Khoya Khoya Chand

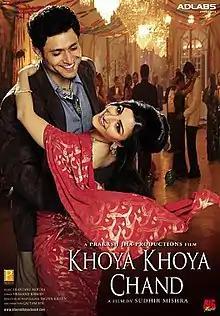
Movie poster

Khoya Khoya Chand, (translation: Lost Moon) is a 2007 Indian Hindi-language romantic drama film directed by Sudhir Mishra and produced by Prakash Jha. The film stars Shiney Ahuja and Soha Ali Khan with Rajat Kapoor, Sushmita Mukherjee, Sonya Jehan and Vinay Pathak in supporting roles. The film captures the lifestyle of celebrities with aplomb with the 1950s film industry as its backdrop. It was released on 7 December 2007.